Bangaru Pichika

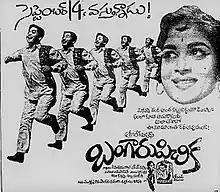
Theatrical release poster

Bangaaru Pichuka is a 1968 Telugu-language comedy-drama film directed by Bapu, produced by Kommana Narayana Rao and written by Mullapudi Venkata Ramana. It stars Chandra Mohan and Vijaya Nirmala. The music was composed by K. V. Mahadevan. Bapu remade the film as "Pelli Koduku" in 1994 with Naresh and Divyavani.